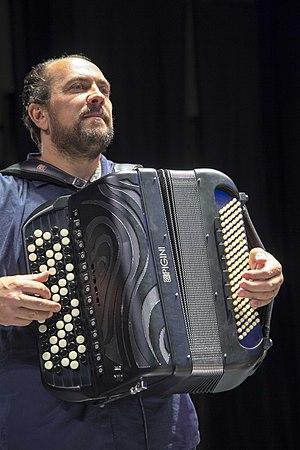
Frédéric Viale accordéoniste de jazz
Frédéric Viale, né le 26 mai 1977 à Cannes, est un musicien, arrangeur et compositeur français qui joue de l'accordéon, du bandonéon et de l'accordina.